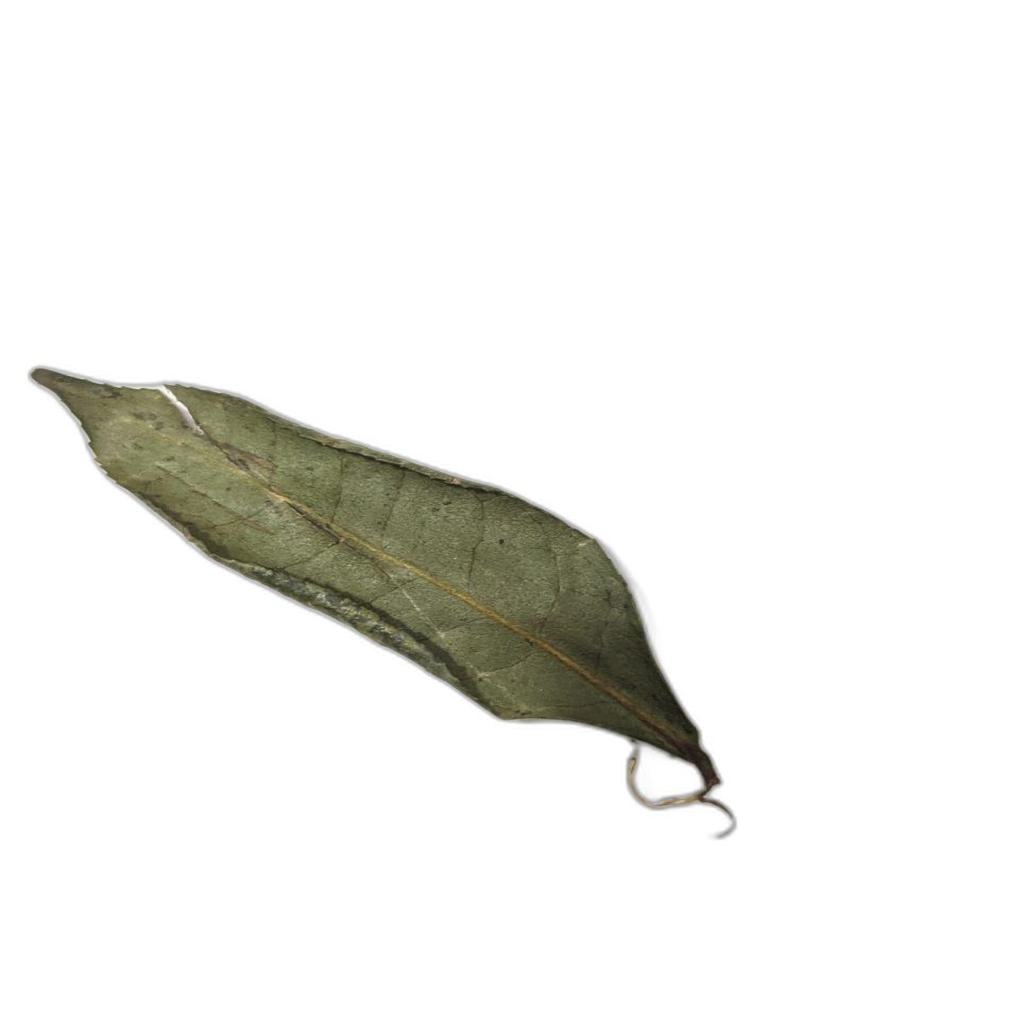
Label: Healthy